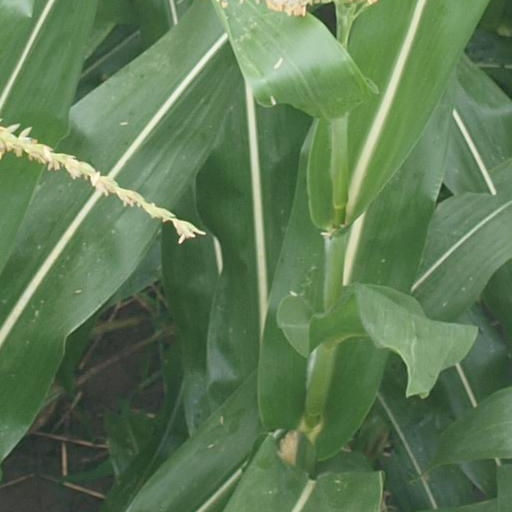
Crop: maize; corn